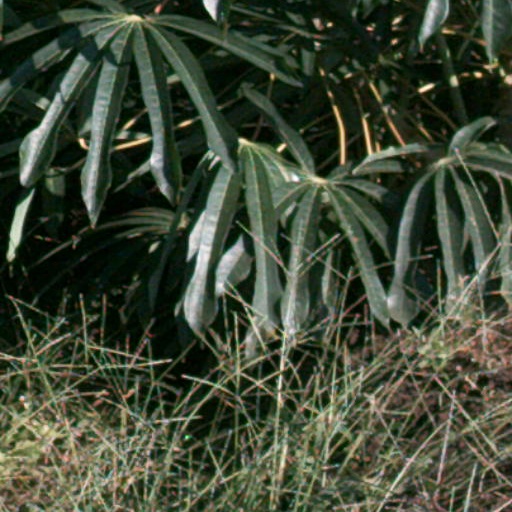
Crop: cassava